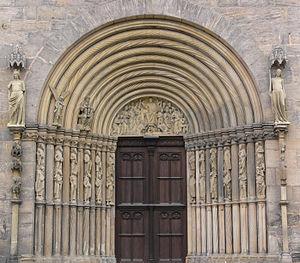
En architecture, le tympan est la surface verticale triangulaire délimitée par les corniches rampantes et la corniche horizontale d'un fronton. Il désigne aussi l'espace semi-circulaire d'un portail, compris entre le linteau et un arc plein-cintre ou une voûte d'ogive, et également, un panneau menuisé surmontant ce portail. Il est surmonté par des archivoltes.
Une archivolte est un ensemble d'ornements, sculptures ou baguettes qui encadrent une arcade en soulignant les contours supérieurs et inférieurs des voussoirs ou claveaux de l'arc.